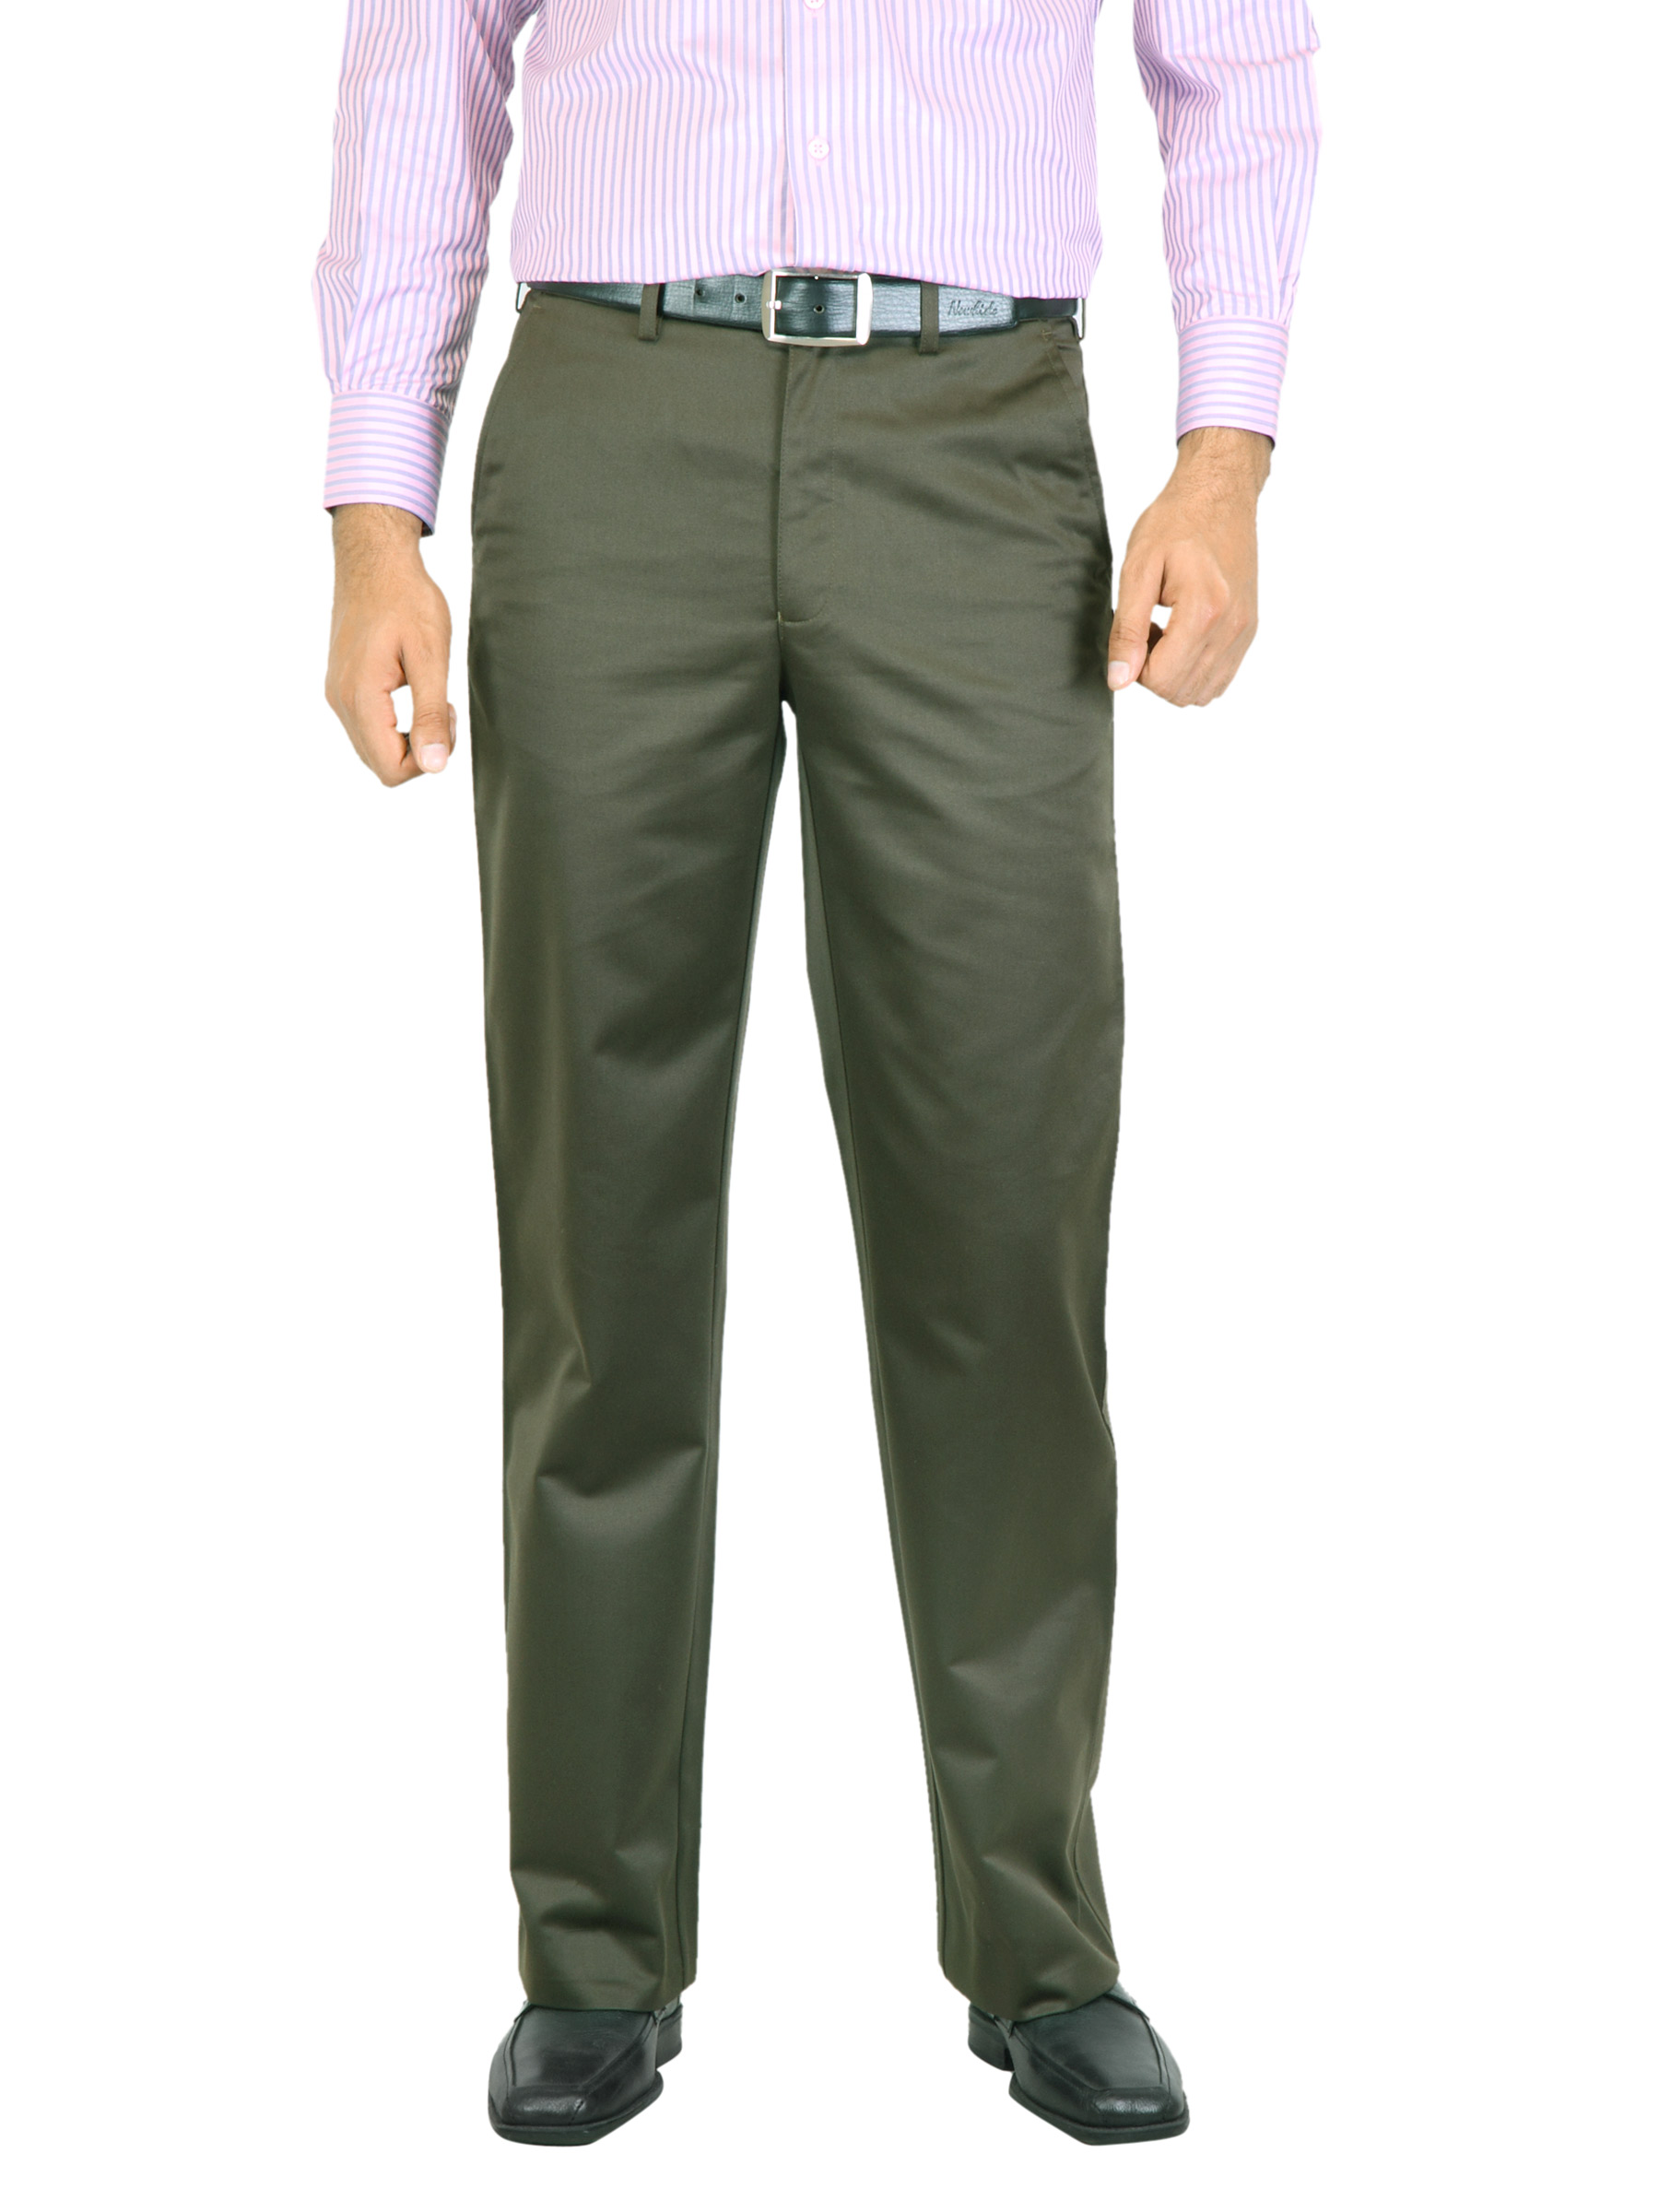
Peter England Men Solid Olive Trouser
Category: Apparel / Bottomwear / Trousers
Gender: Men
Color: Olive
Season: Spring 2013
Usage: Formal